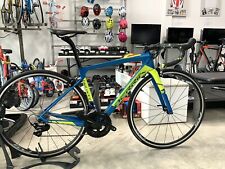
Vehicle type: Bikes